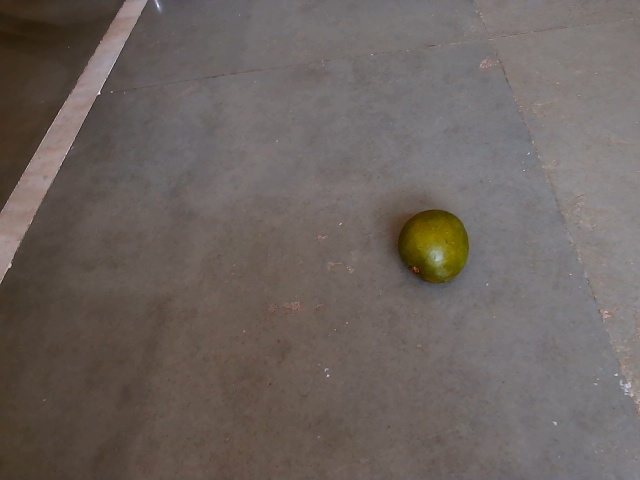
Label: Raw_Mango